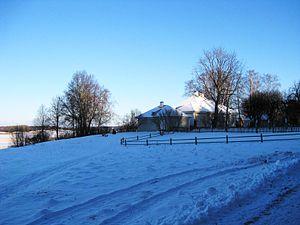
Le domaine de Mikhaïlovskoïe est un domaine seigneurial formé au XVIIIᵉ siècle dans le gouvernement de Pskov. Son nom provient d'un ancien monastère Saint-Michel situé sur le mont Savkina. C'était le domaine familial de l'écrivain Alexandre Pouchkine.